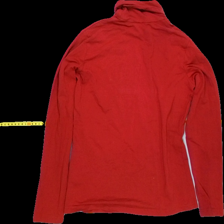
View: back
Type: Top
Category: Ladies
Brand: Lindex
Colors: Red
Material: 90% Cott 10% Elastane
Pattern: Plain
Cut: Turtle neck
Size: M
Season: All
Trend: No trend
Stains: Yes
Price range: <50
Recommended usage: Repair